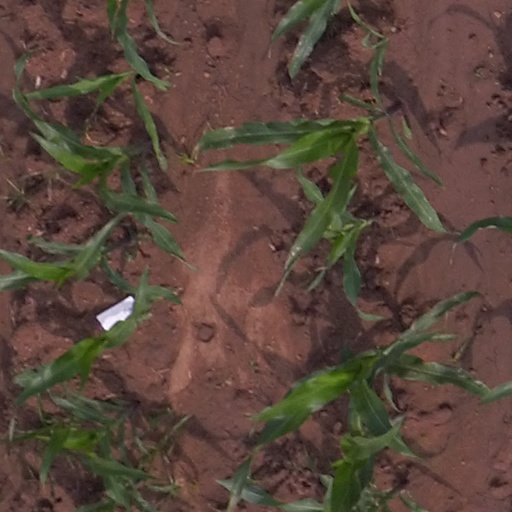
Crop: maize; corn